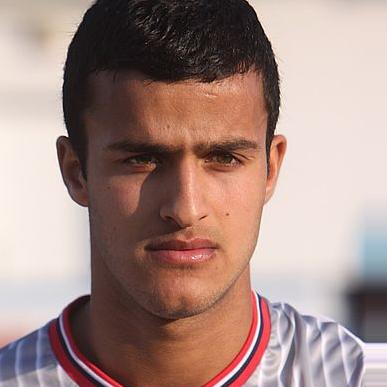
Age: 20